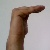
The image shows a hand gesture representing a space in Indian Sign Language.